Chandradasan

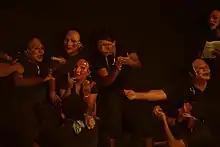
Viswavikhyathamaya Mookku (World Famous Noose) (Co-director Terry Converse USA)

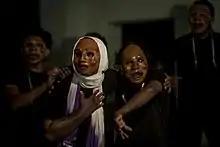
Viswavikhyathamaya Mookku (World Famous Noose) (Co-director Terry Converse USA)

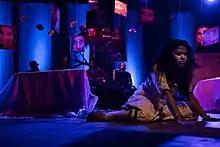
Draupadi Lokadharmi

He was the director board member of RRC, Bangalore of NSD. and was a professor in chemistry at St. Albert's College, Ernakulam. He has also done notable roles in few films.